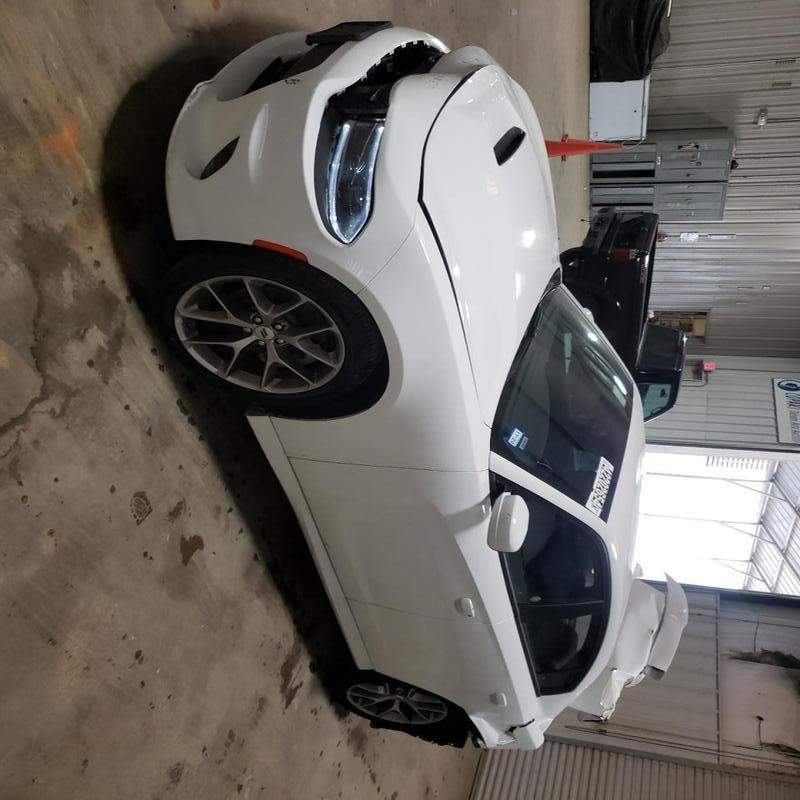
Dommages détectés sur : pare-choc avant, capot, aile arrière gauche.
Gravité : majeur